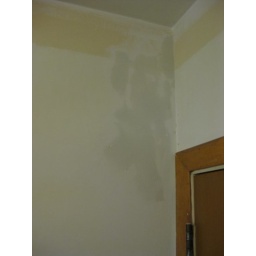
kitchen wall by back door under repair